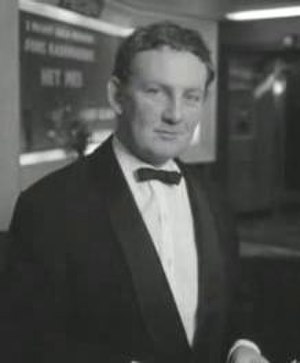
Hugo Claus
Hugo Maurice Julien Claus var en af de førende belgiske forfattere, der udgav værker i eget navn og under forskellige pseudonymer. Hans litterære værker omfattede genrerne drama, romaner og poesi. Ud over arbejdet med litterære værker, var han maler og filminstruktør. Hans tekster blev primært skrevet på hollandsk, men han skrev også enkelte digte på engelsk. Hans død ved eutanasi, som er lovligt i Belgien, førte til betydelige kontroverser.